Arginylglycylaspartic acid

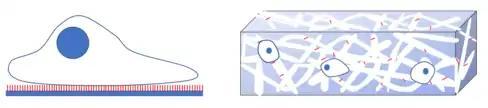
A cell on a 2D monolayer (left) and cells in a 3D hydrogel (right). Red bars represent RGD peptide.

Bone defects or fractures can occur in a number of ways, including trauma, neoplasm, osteoporosis, or congenital disorders. Treatments such as autografts or allografts suffer from lack of donor sites and chance of communicable disease, respectively. There is therefore considerable interest in developing tissue engineered bone constructs, which should encourage tissue regeneration. Coating an implant with RGD has been shown to improve bone cell adhesion, proliferation and survival. "In vivo" studies of such coatings additionally demonstrated improved osseointegration. Modifying a titanium implant surface with a protein containing RGD improved bone mineralization and implant integration and prevented failure of the prosthetic.